Indiana Township, Allegheny County, Pennsylvania

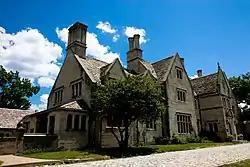
Mansion at Hartwood Acres Park

As of the 2000 census, there were 6,809 people, 2,347 households, and 1,828 families residing in the township. The population density was . There were 2,457 housing units at an average density of . The racial makeup of the township was 95.67% White, 1.29% African American, 0.06% Native American, 2.16% Asian, 0.03% Pacific Islander, 0.31% from other races, and 0.48% from two or more races. Hispanic or Latino of any race were 0.54% of the population.